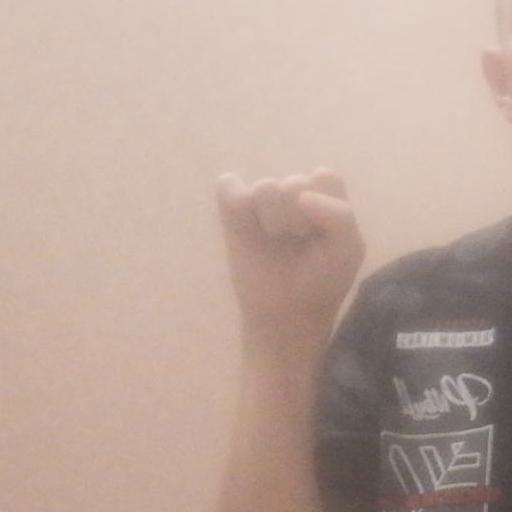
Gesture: fist